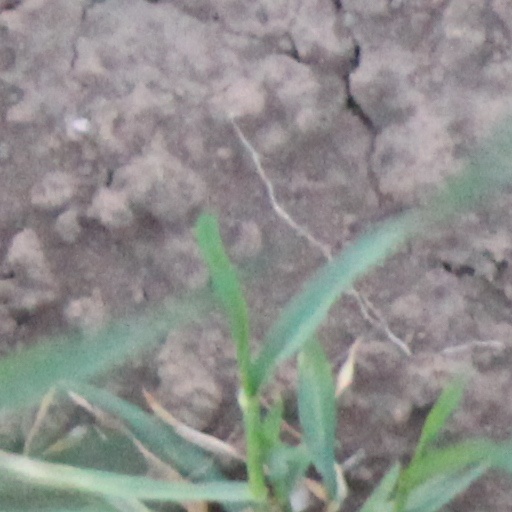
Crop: wheat